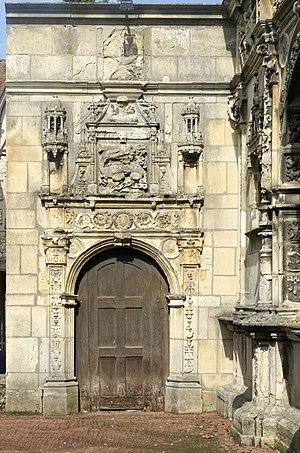
Maison dite de François Ier (Hôtel de Chabouillé), dans la cour de l'Hôtel de ville à Moret-sur-Loing
Le château de Villandry est un ensemble entremêlant intimement architecture et jardins, situé à 15 km à l'ouest de Tours, dans le département français d'Indre-et-Loire, en région Centre-Val de Loire.